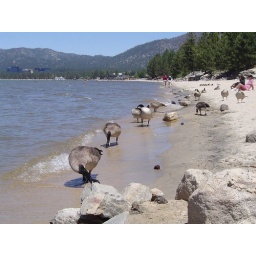
Lake Tahoe is a large freshwater lake in the Sierra Nevada mountains of the United States